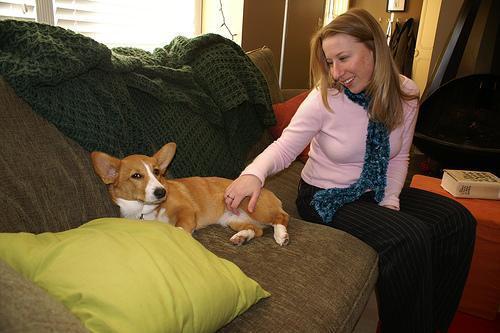
Pembroke